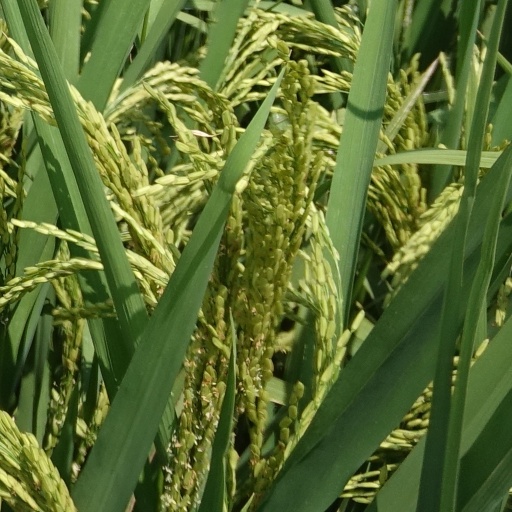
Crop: rice